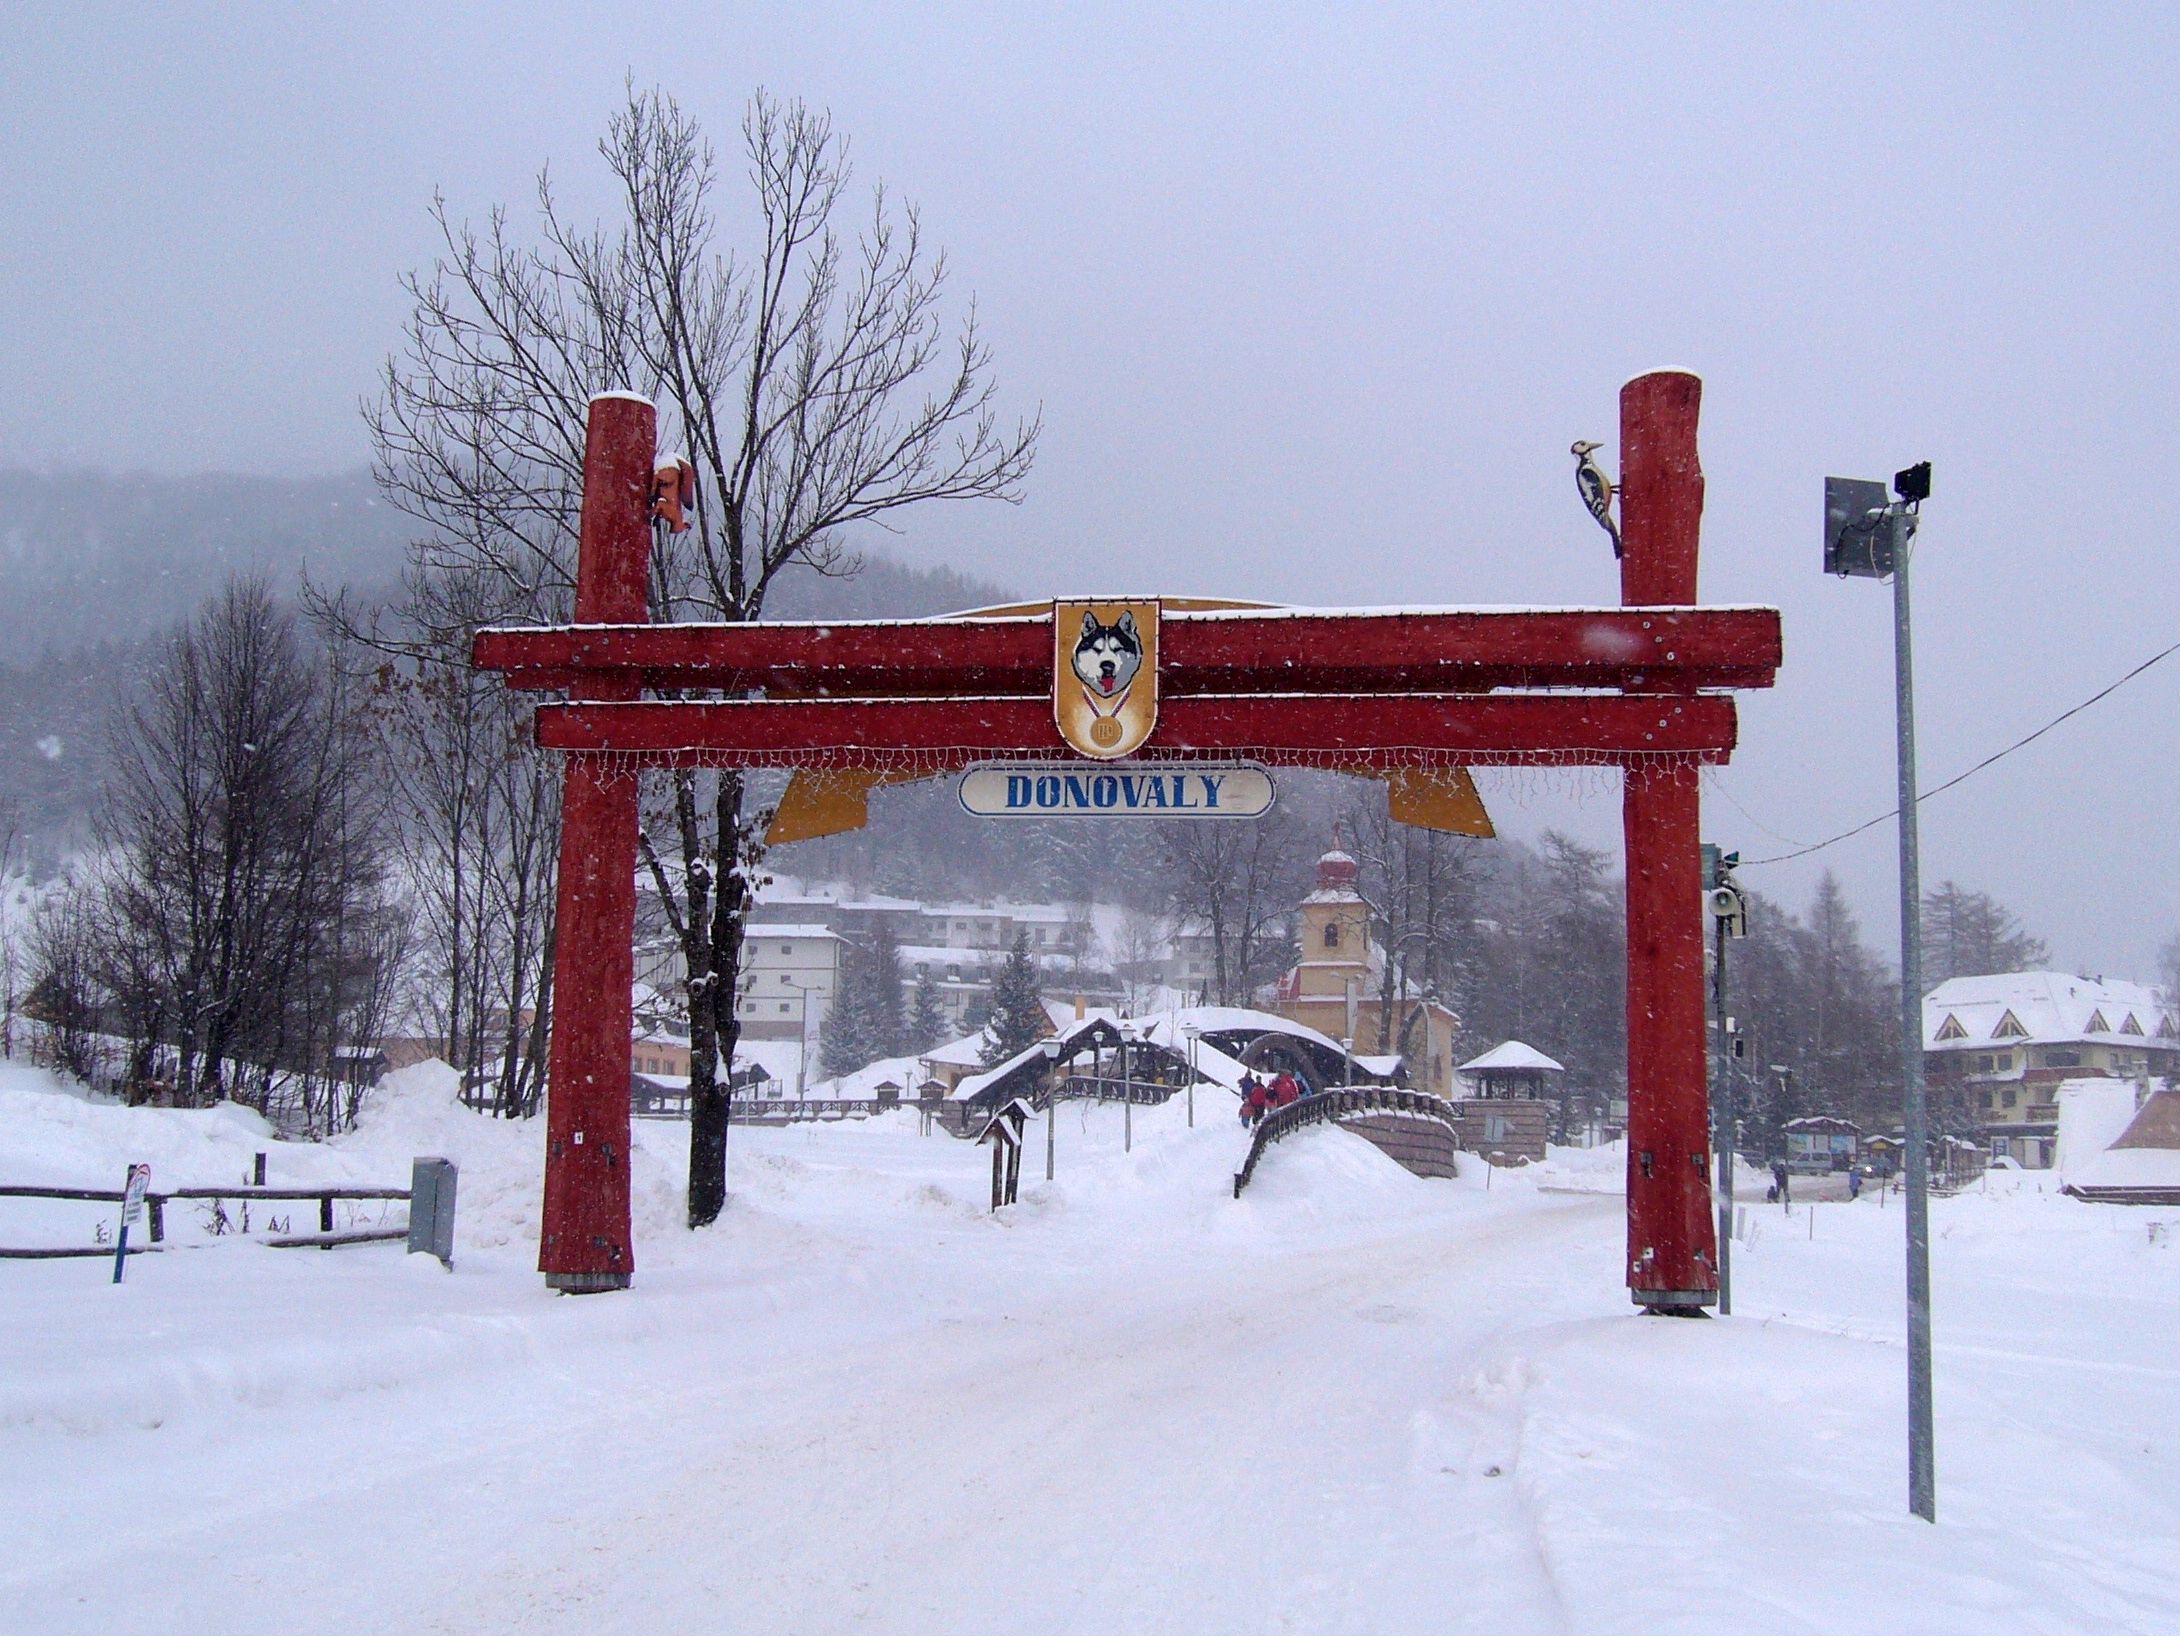
snow, winter, weather, season, blizzard, freezing, slovakia, donovaly, geological phenomenon